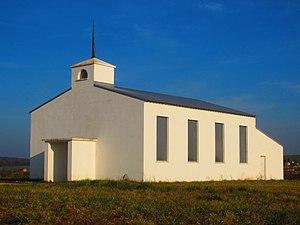
Saint-Julien-lès-Gorze est une commune française située dans le département de Meurthe-et-Moselle en région Grand Est.